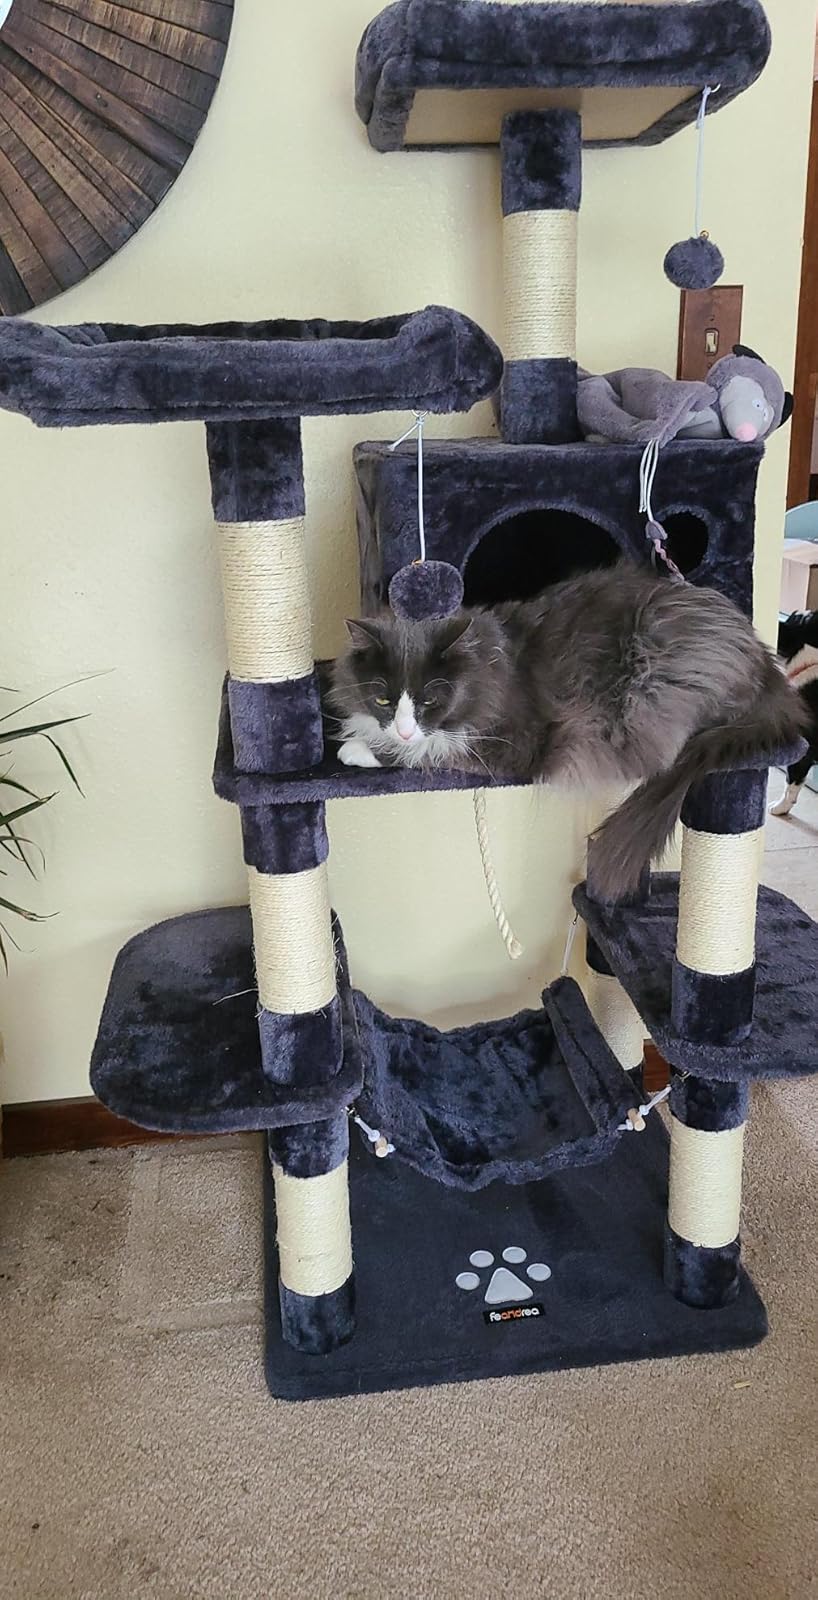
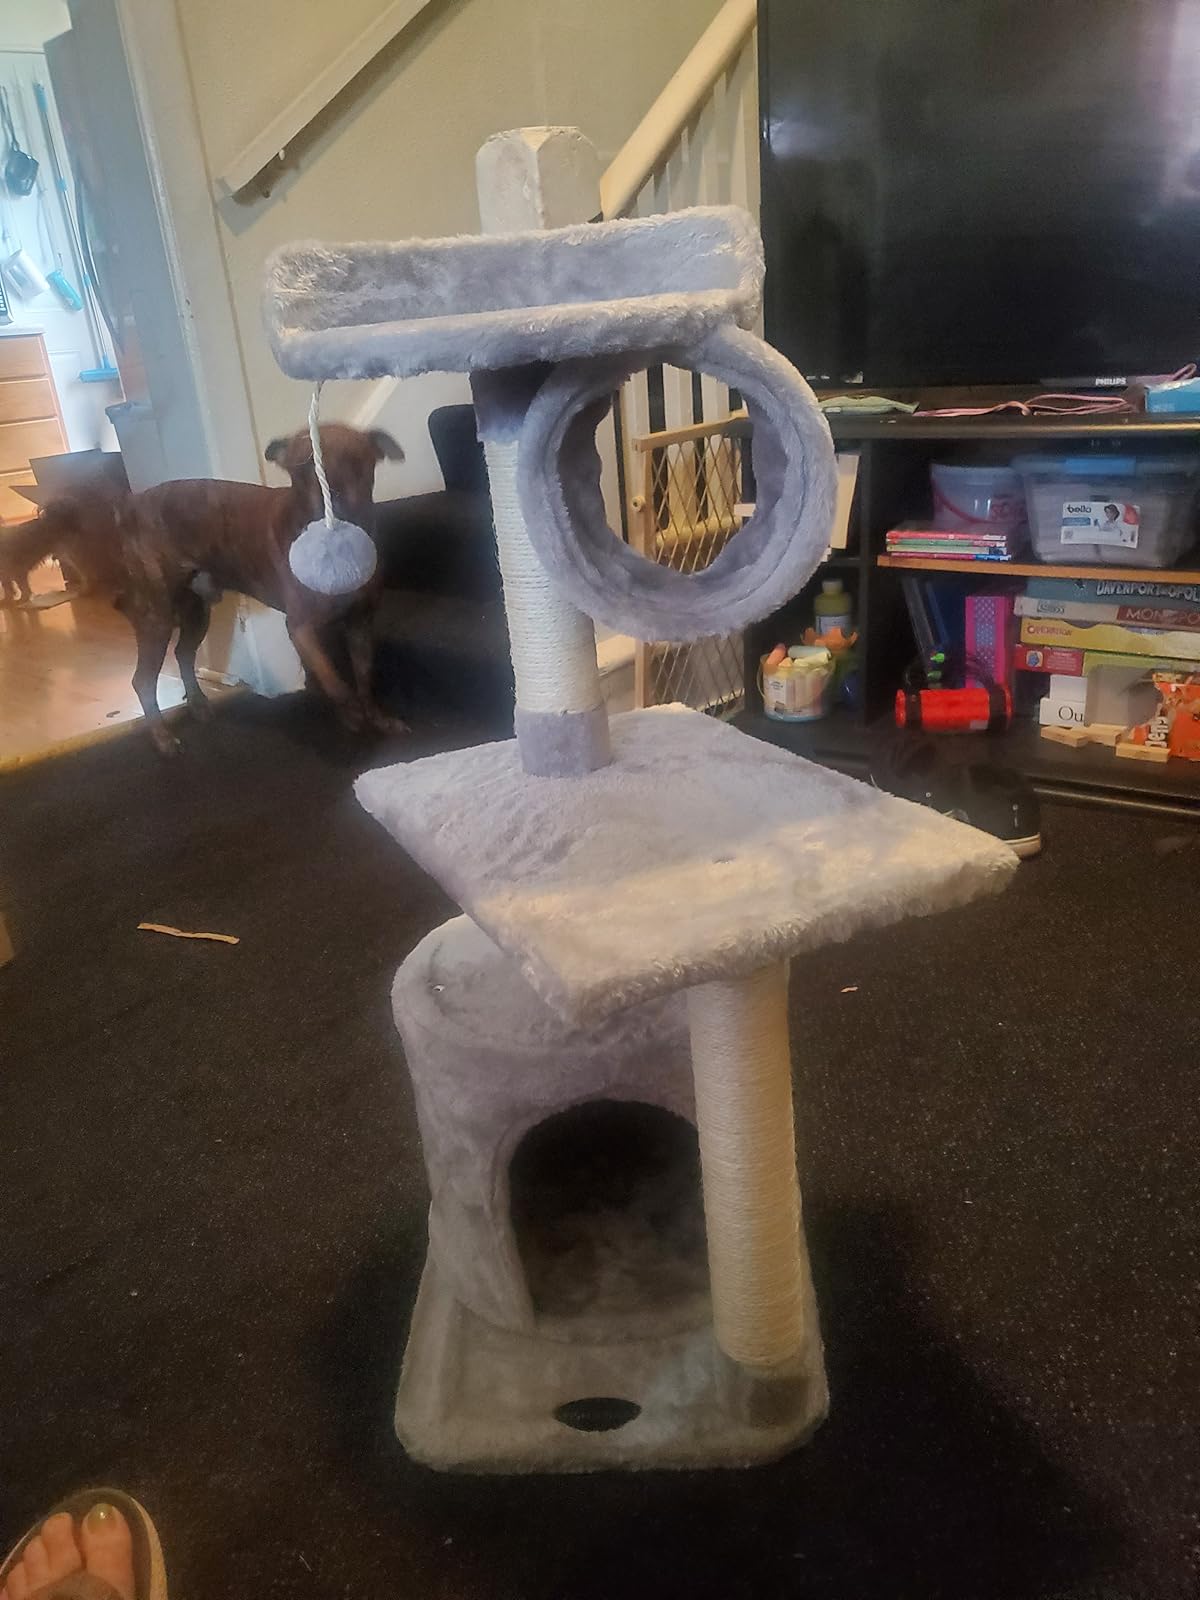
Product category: items_cat tree
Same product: no